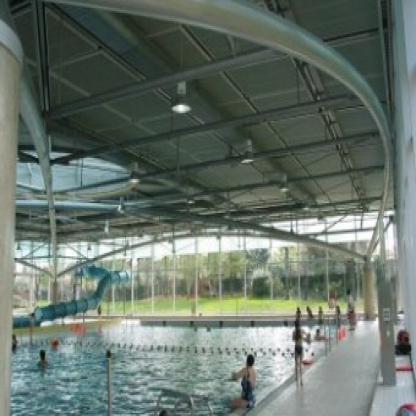
Scene: Indoor